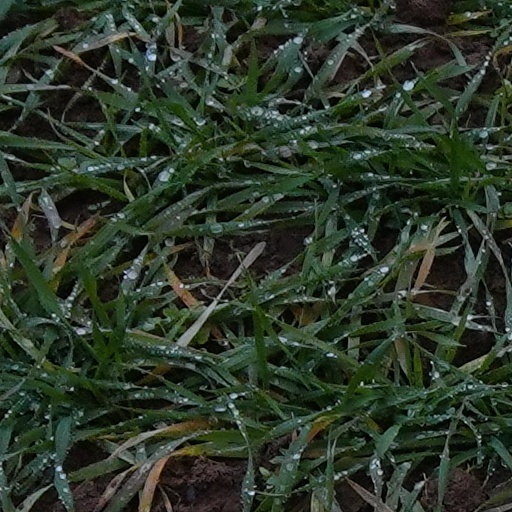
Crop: wheat